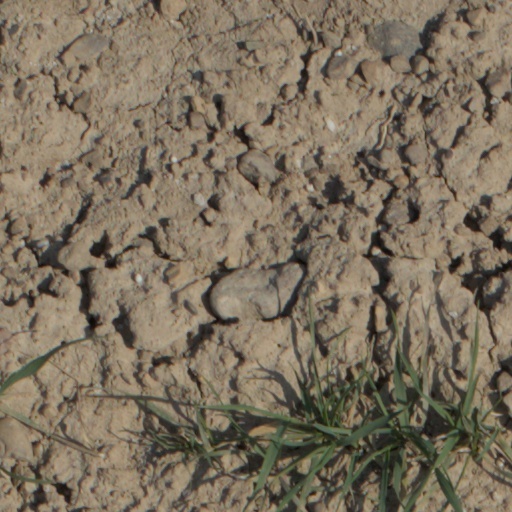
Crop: wheat